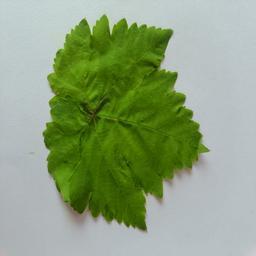
Label: Healthy Leaves